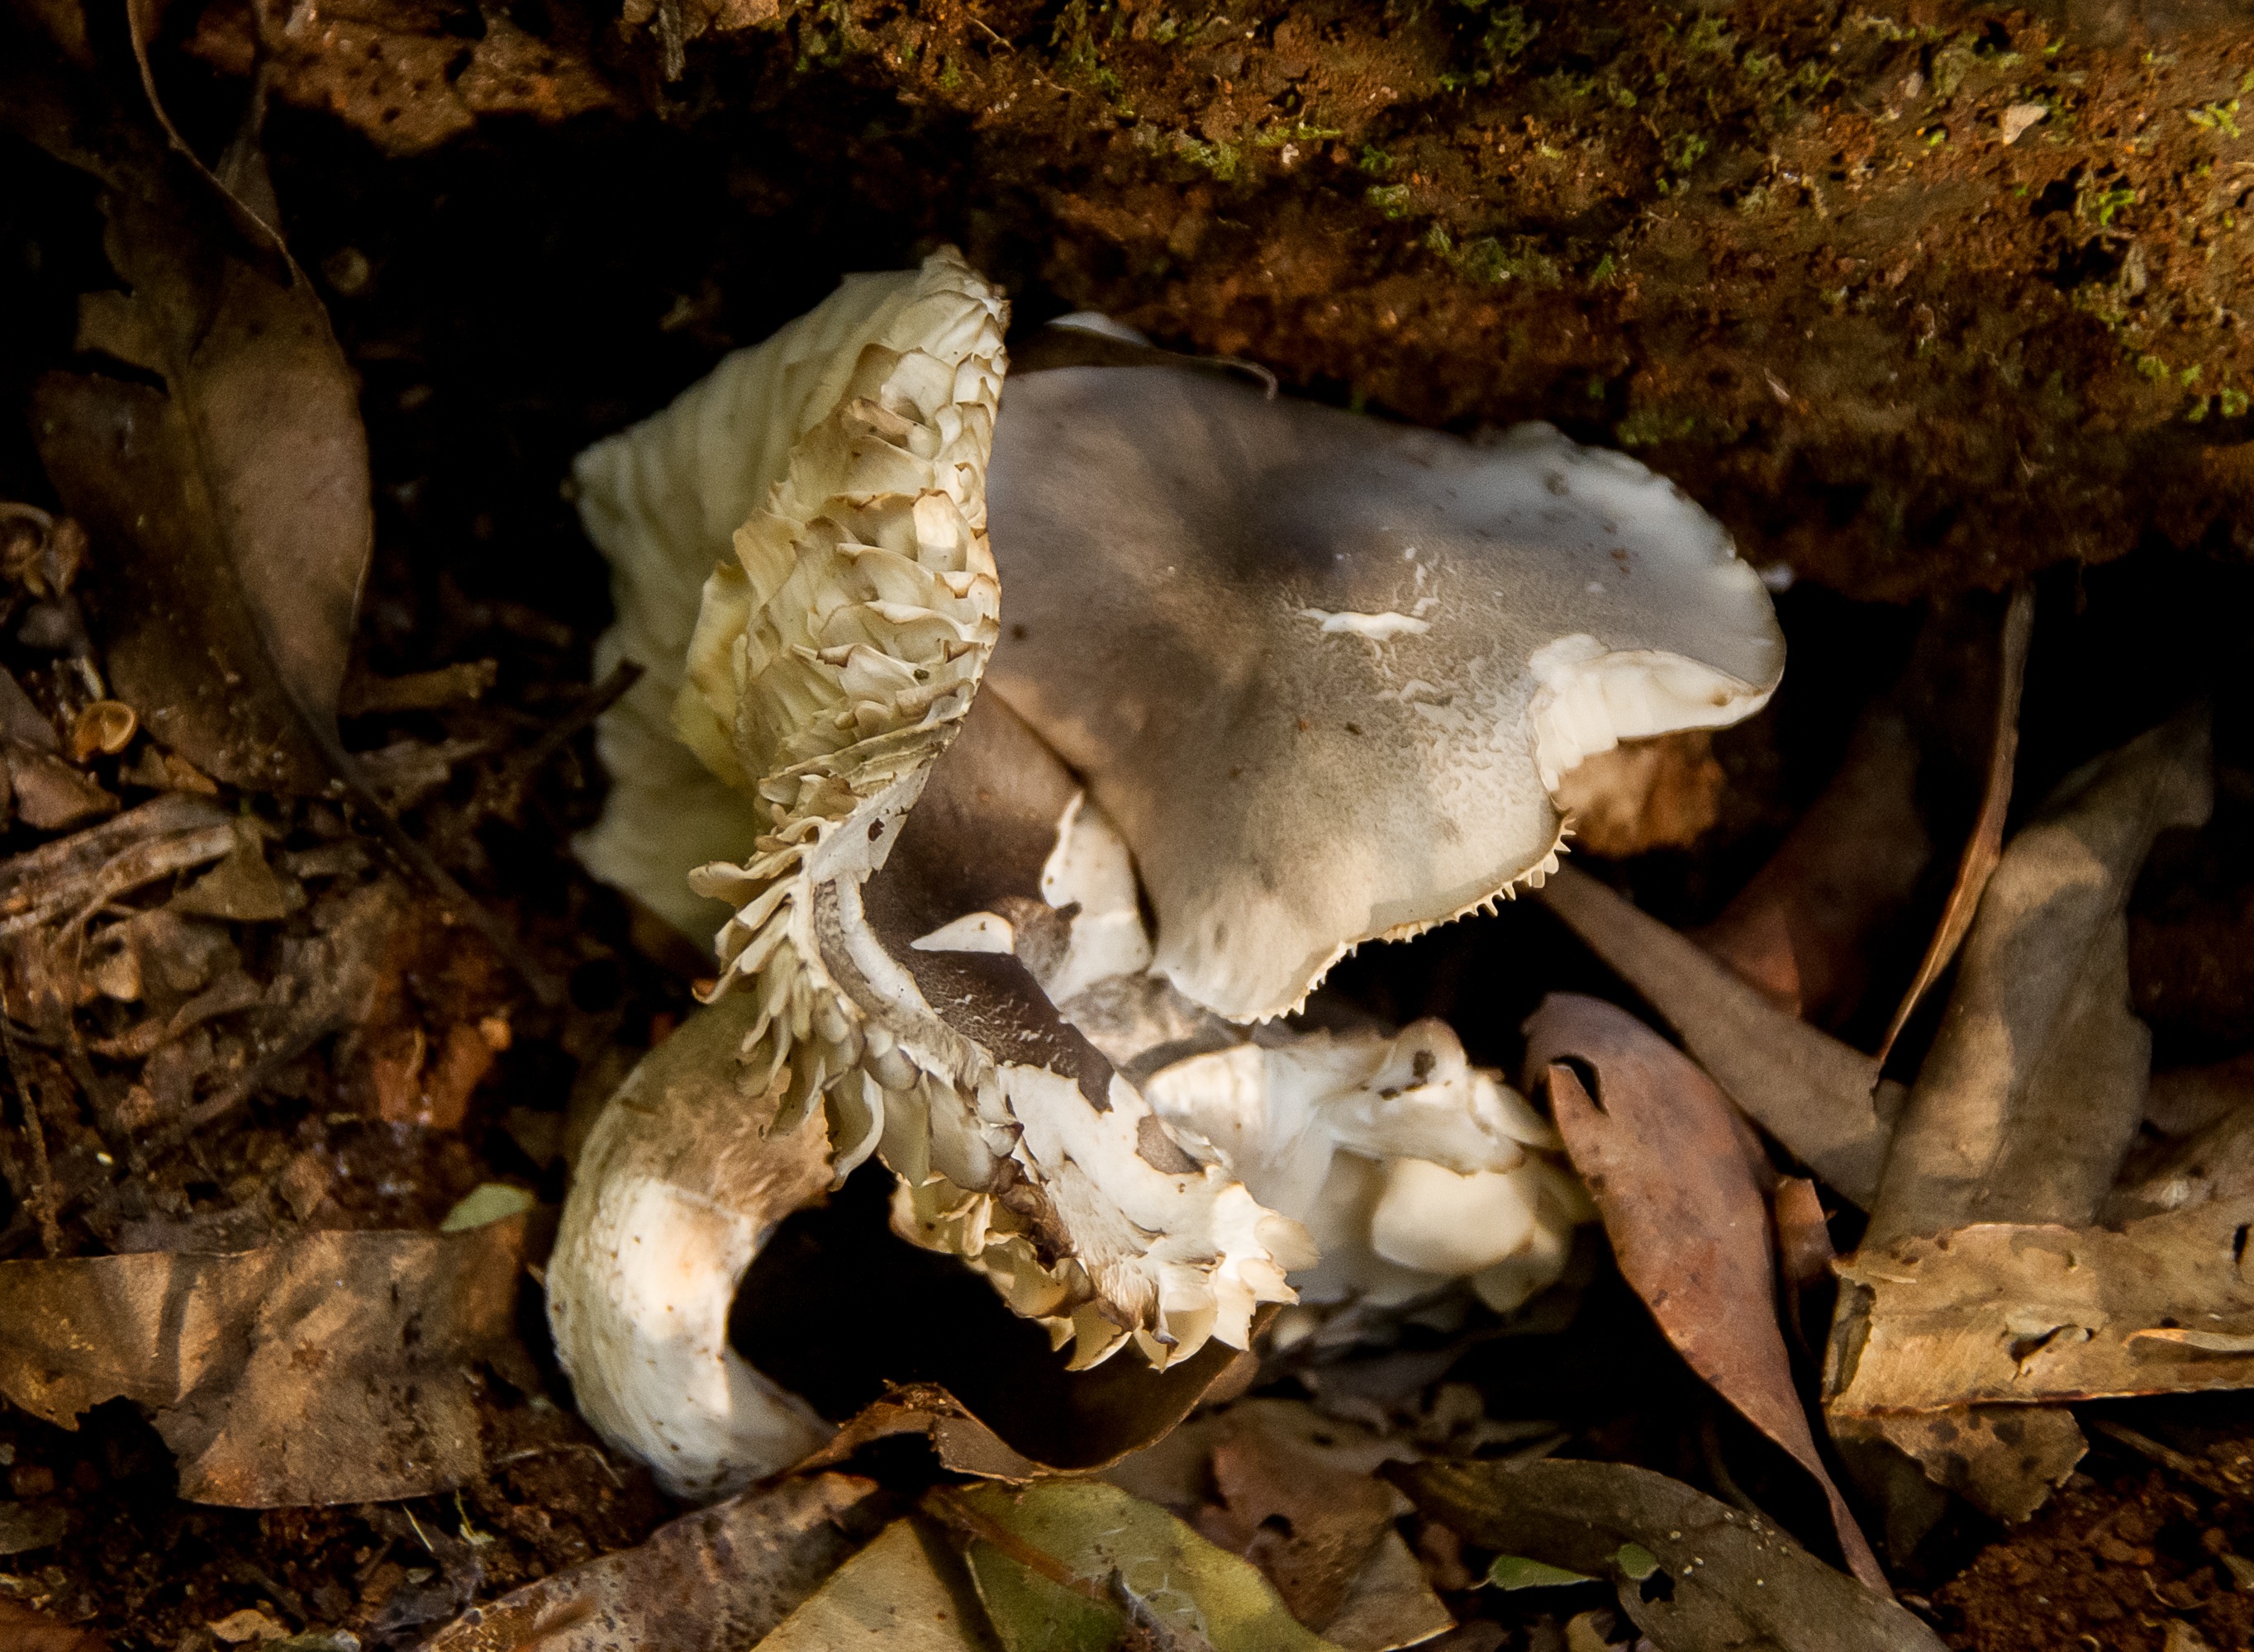
tree, nature, forest, texture, leaf, wet, formation, autumn, mushroom, flora, cream, season, fauna, australia, fungus, grey, mushrooms, woodland, queensland, macro photography, oyster mushroom, edible mushroom, medicinal mushroom, agaricomycetes